Gus Arriola

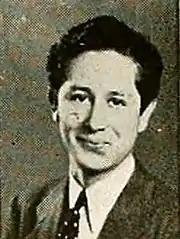
Gus Arriola in 1935

Gus Arriola was born in Florence, Arizona, the youngest of nine children. Arriola's father, Aquiles Arriola, had been born on a hacienda in Sonora, Mexico. Gus's mother died when he was a baby, and he was raised by an older sister in a Spanish-speaking household. He learned English by reading the Sunday comics. His family moved to Los Angeles, California, when he was eight years old. He first studied art formally in Manual Arts High School in Los Angeles, California.